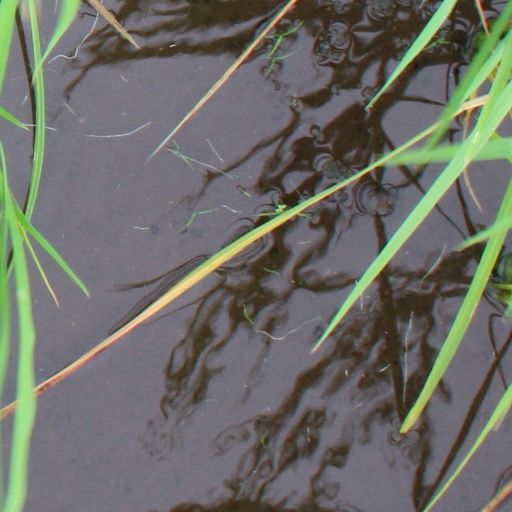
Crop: rice